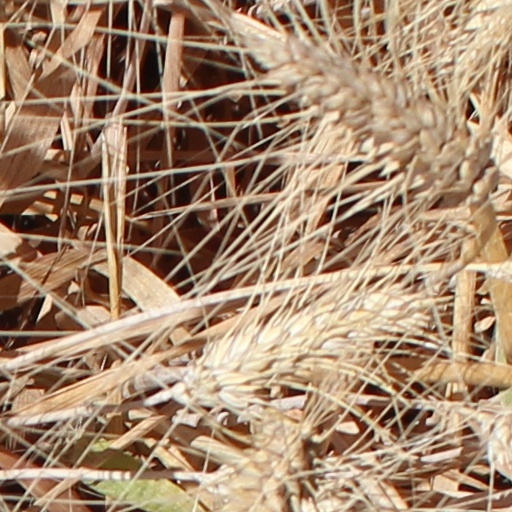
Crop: wheat